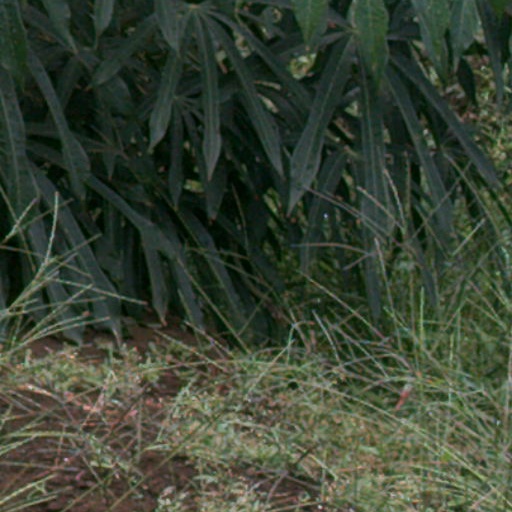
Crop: cassava